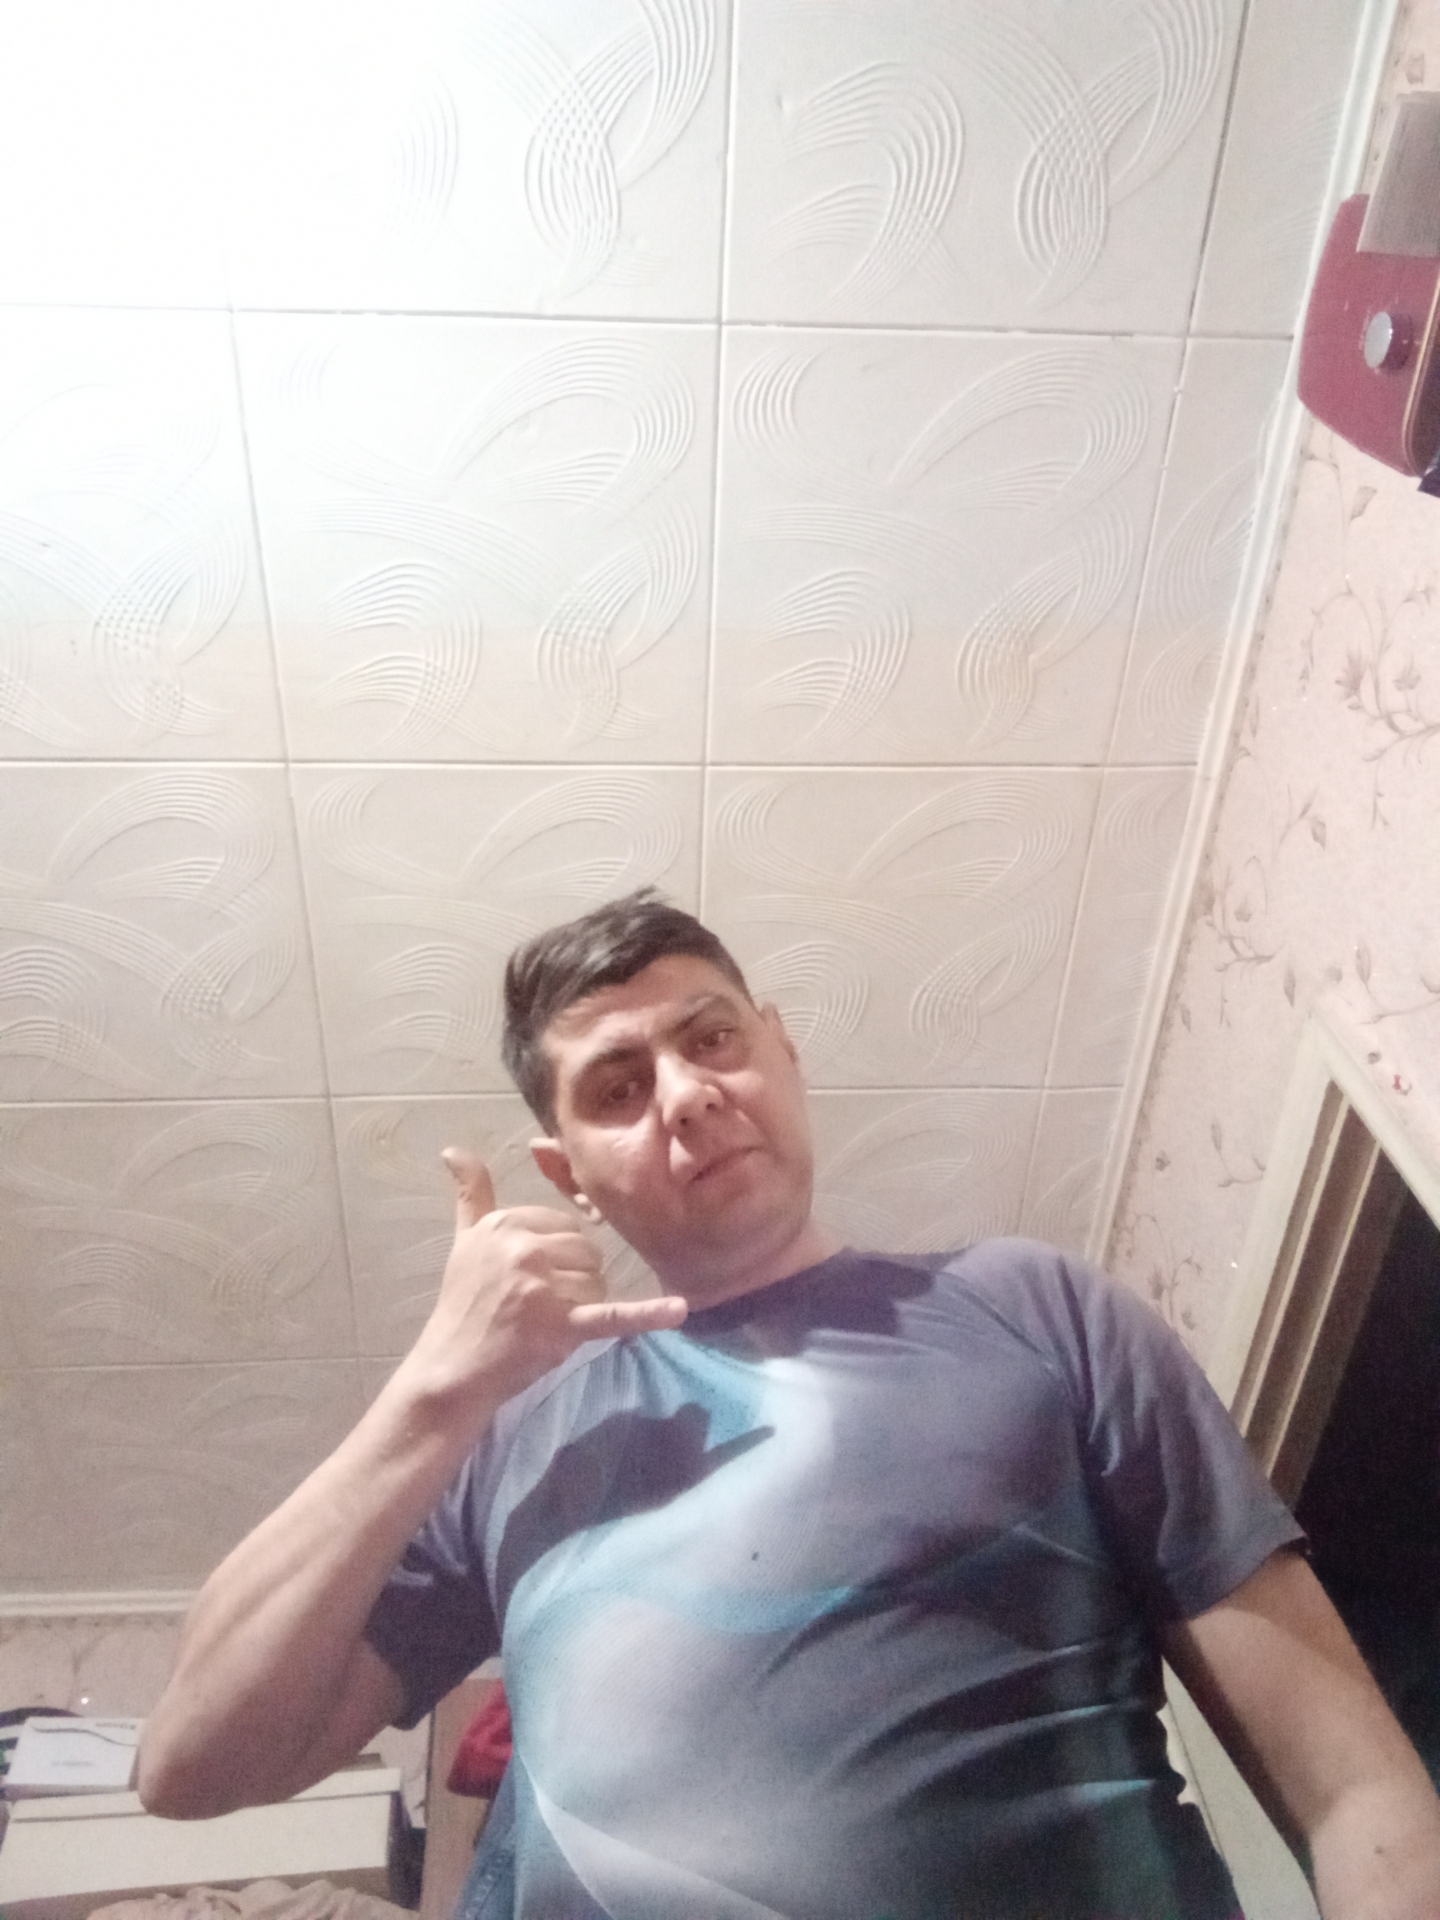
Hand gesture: call